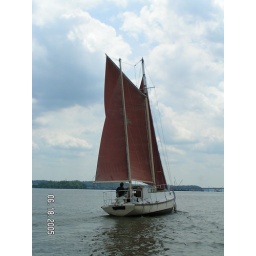
my boat Norseman under sail